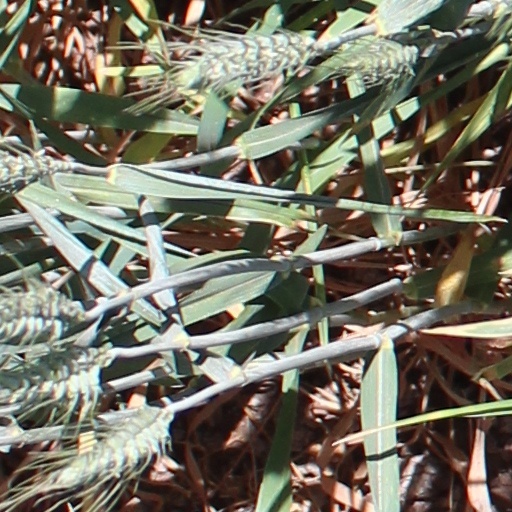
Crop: wheat